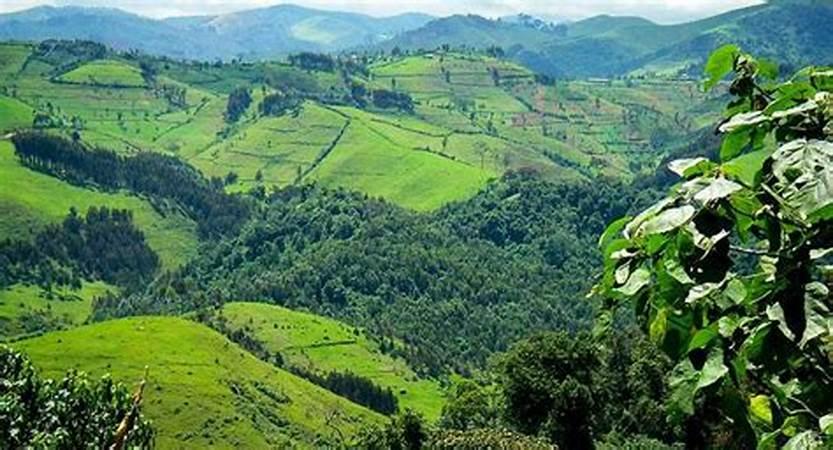
Eneo la kijiografia lililozungukwa na uoto wa asili, unaojumuisha nyasi pamoja na miti iliyokuwa na kustawi na kunawiri vizuri, yenye rangi ya kijani kibichi. Eneo hilo lililozungukwa na milima na mabonde kiasi, kulifanya kuwa na muonekano wa kipekee.